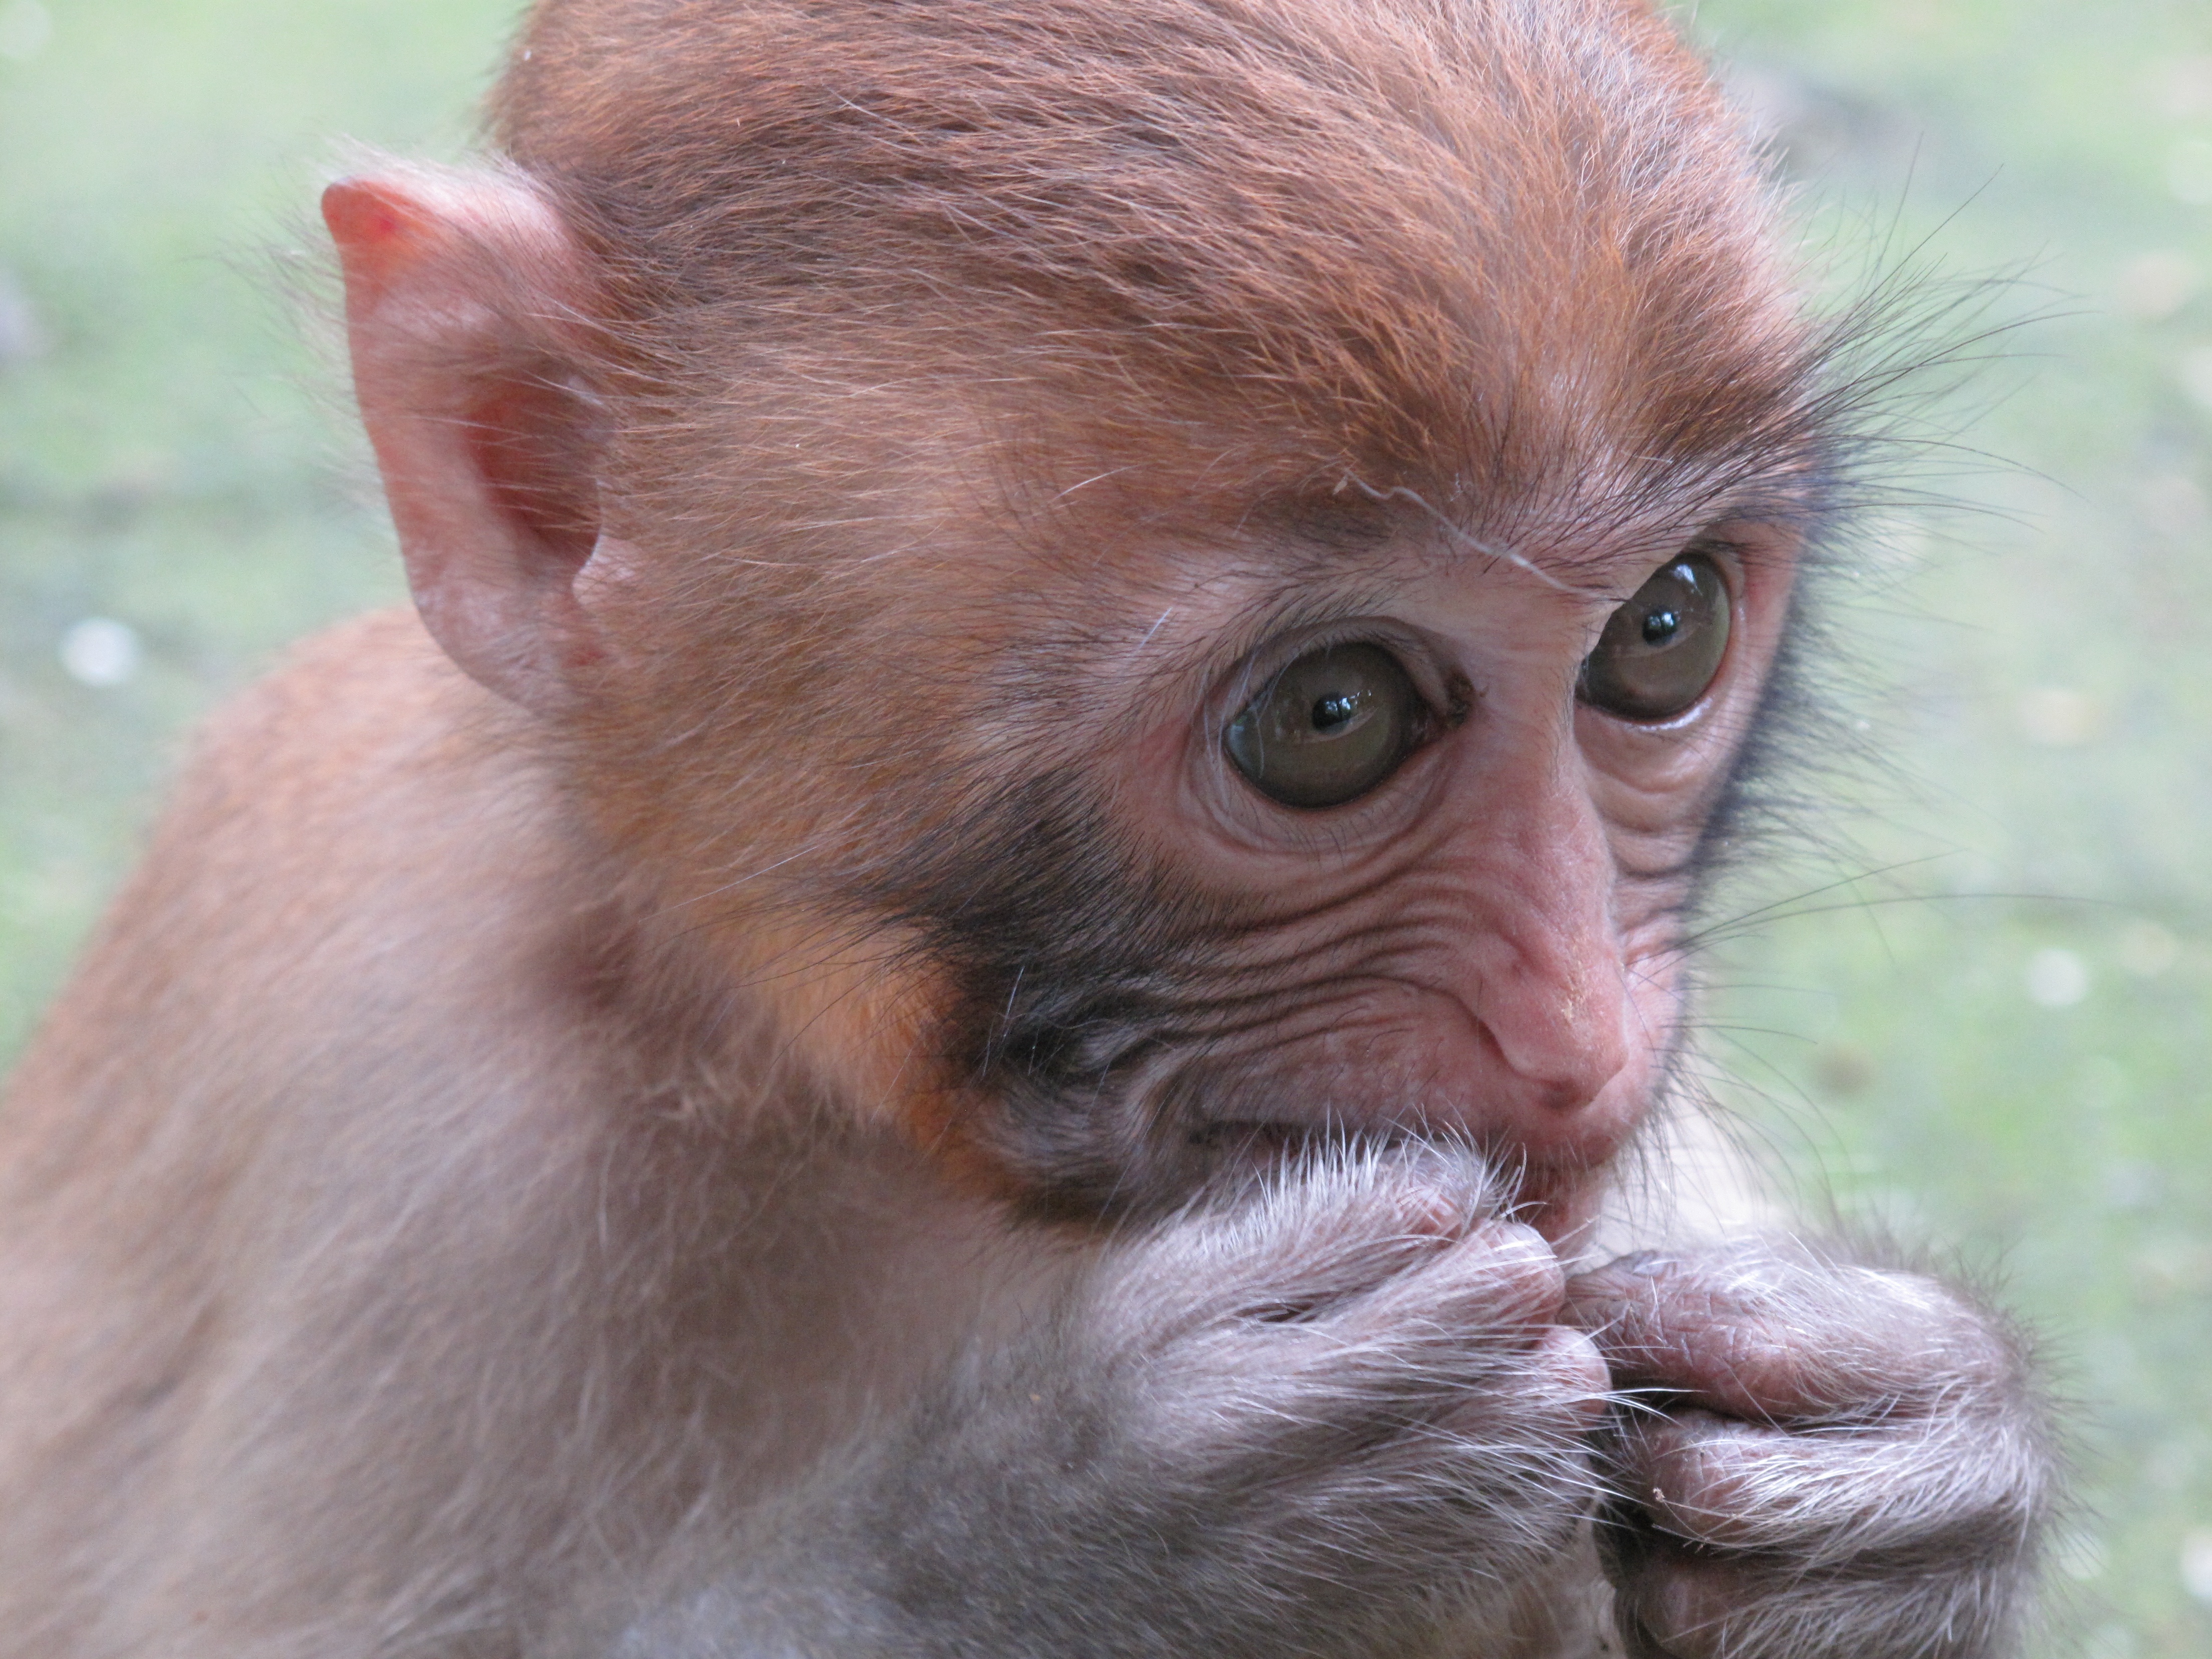
animal, wildlife, mammal, monkey, fauna, primate, close up, vertebrate, primates, macaque, old world monkey, new world monkey, tufted capuchin